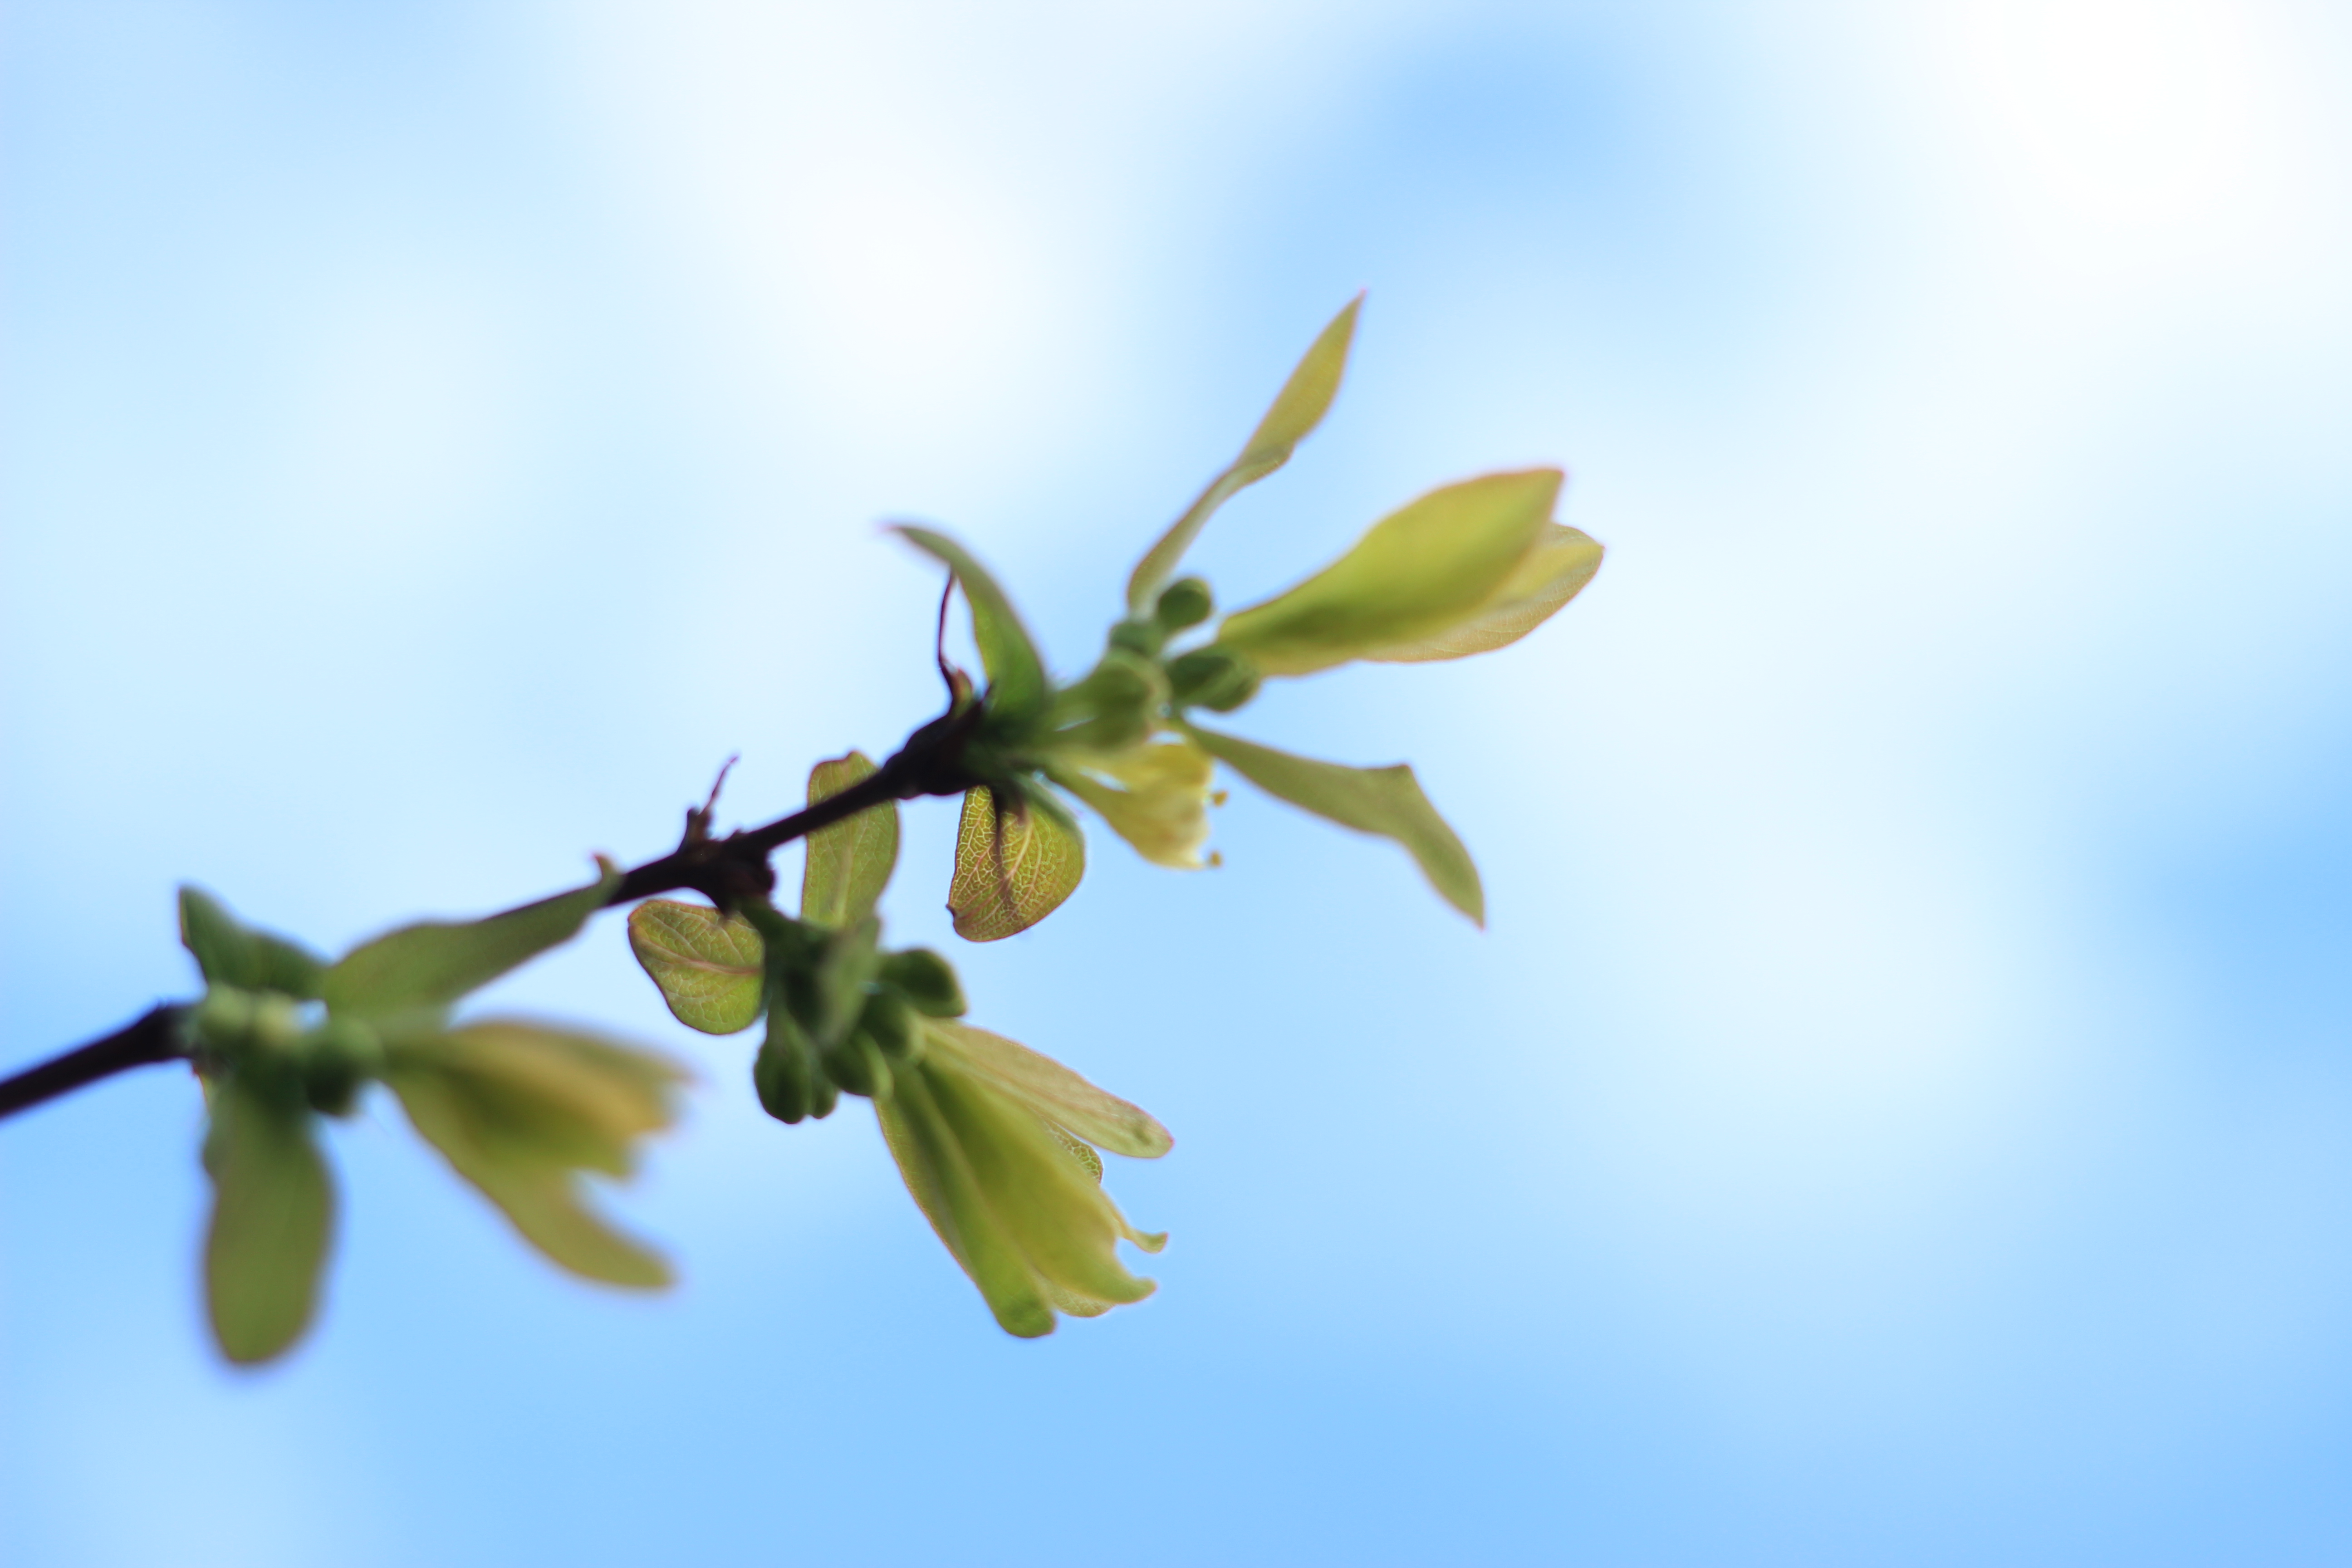
spring, shoot, leaves, leaf, branch, tree, bush, vegetable garden, garden, raspberries, berries, flower, sky, plant, twig, petal, cloud, Pedicel, flowering plant, macro photography, plant stem, bud, balance, wildflower